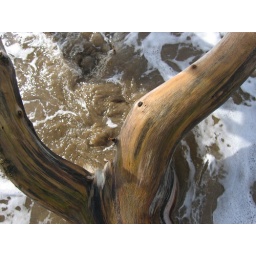
The taniwha tree in the middle of my beach